The Death and Life of Charlie St. Cloud

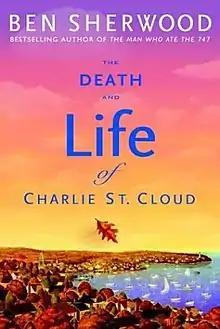
First edition (US)

The Death and Life of Charlie St. Cloud is a 2004 novel by Ben Sherwood. It is a fable about the experiences of a man named Charlie St. Cloud, who is resuscitated following a car accident that kills his brother.